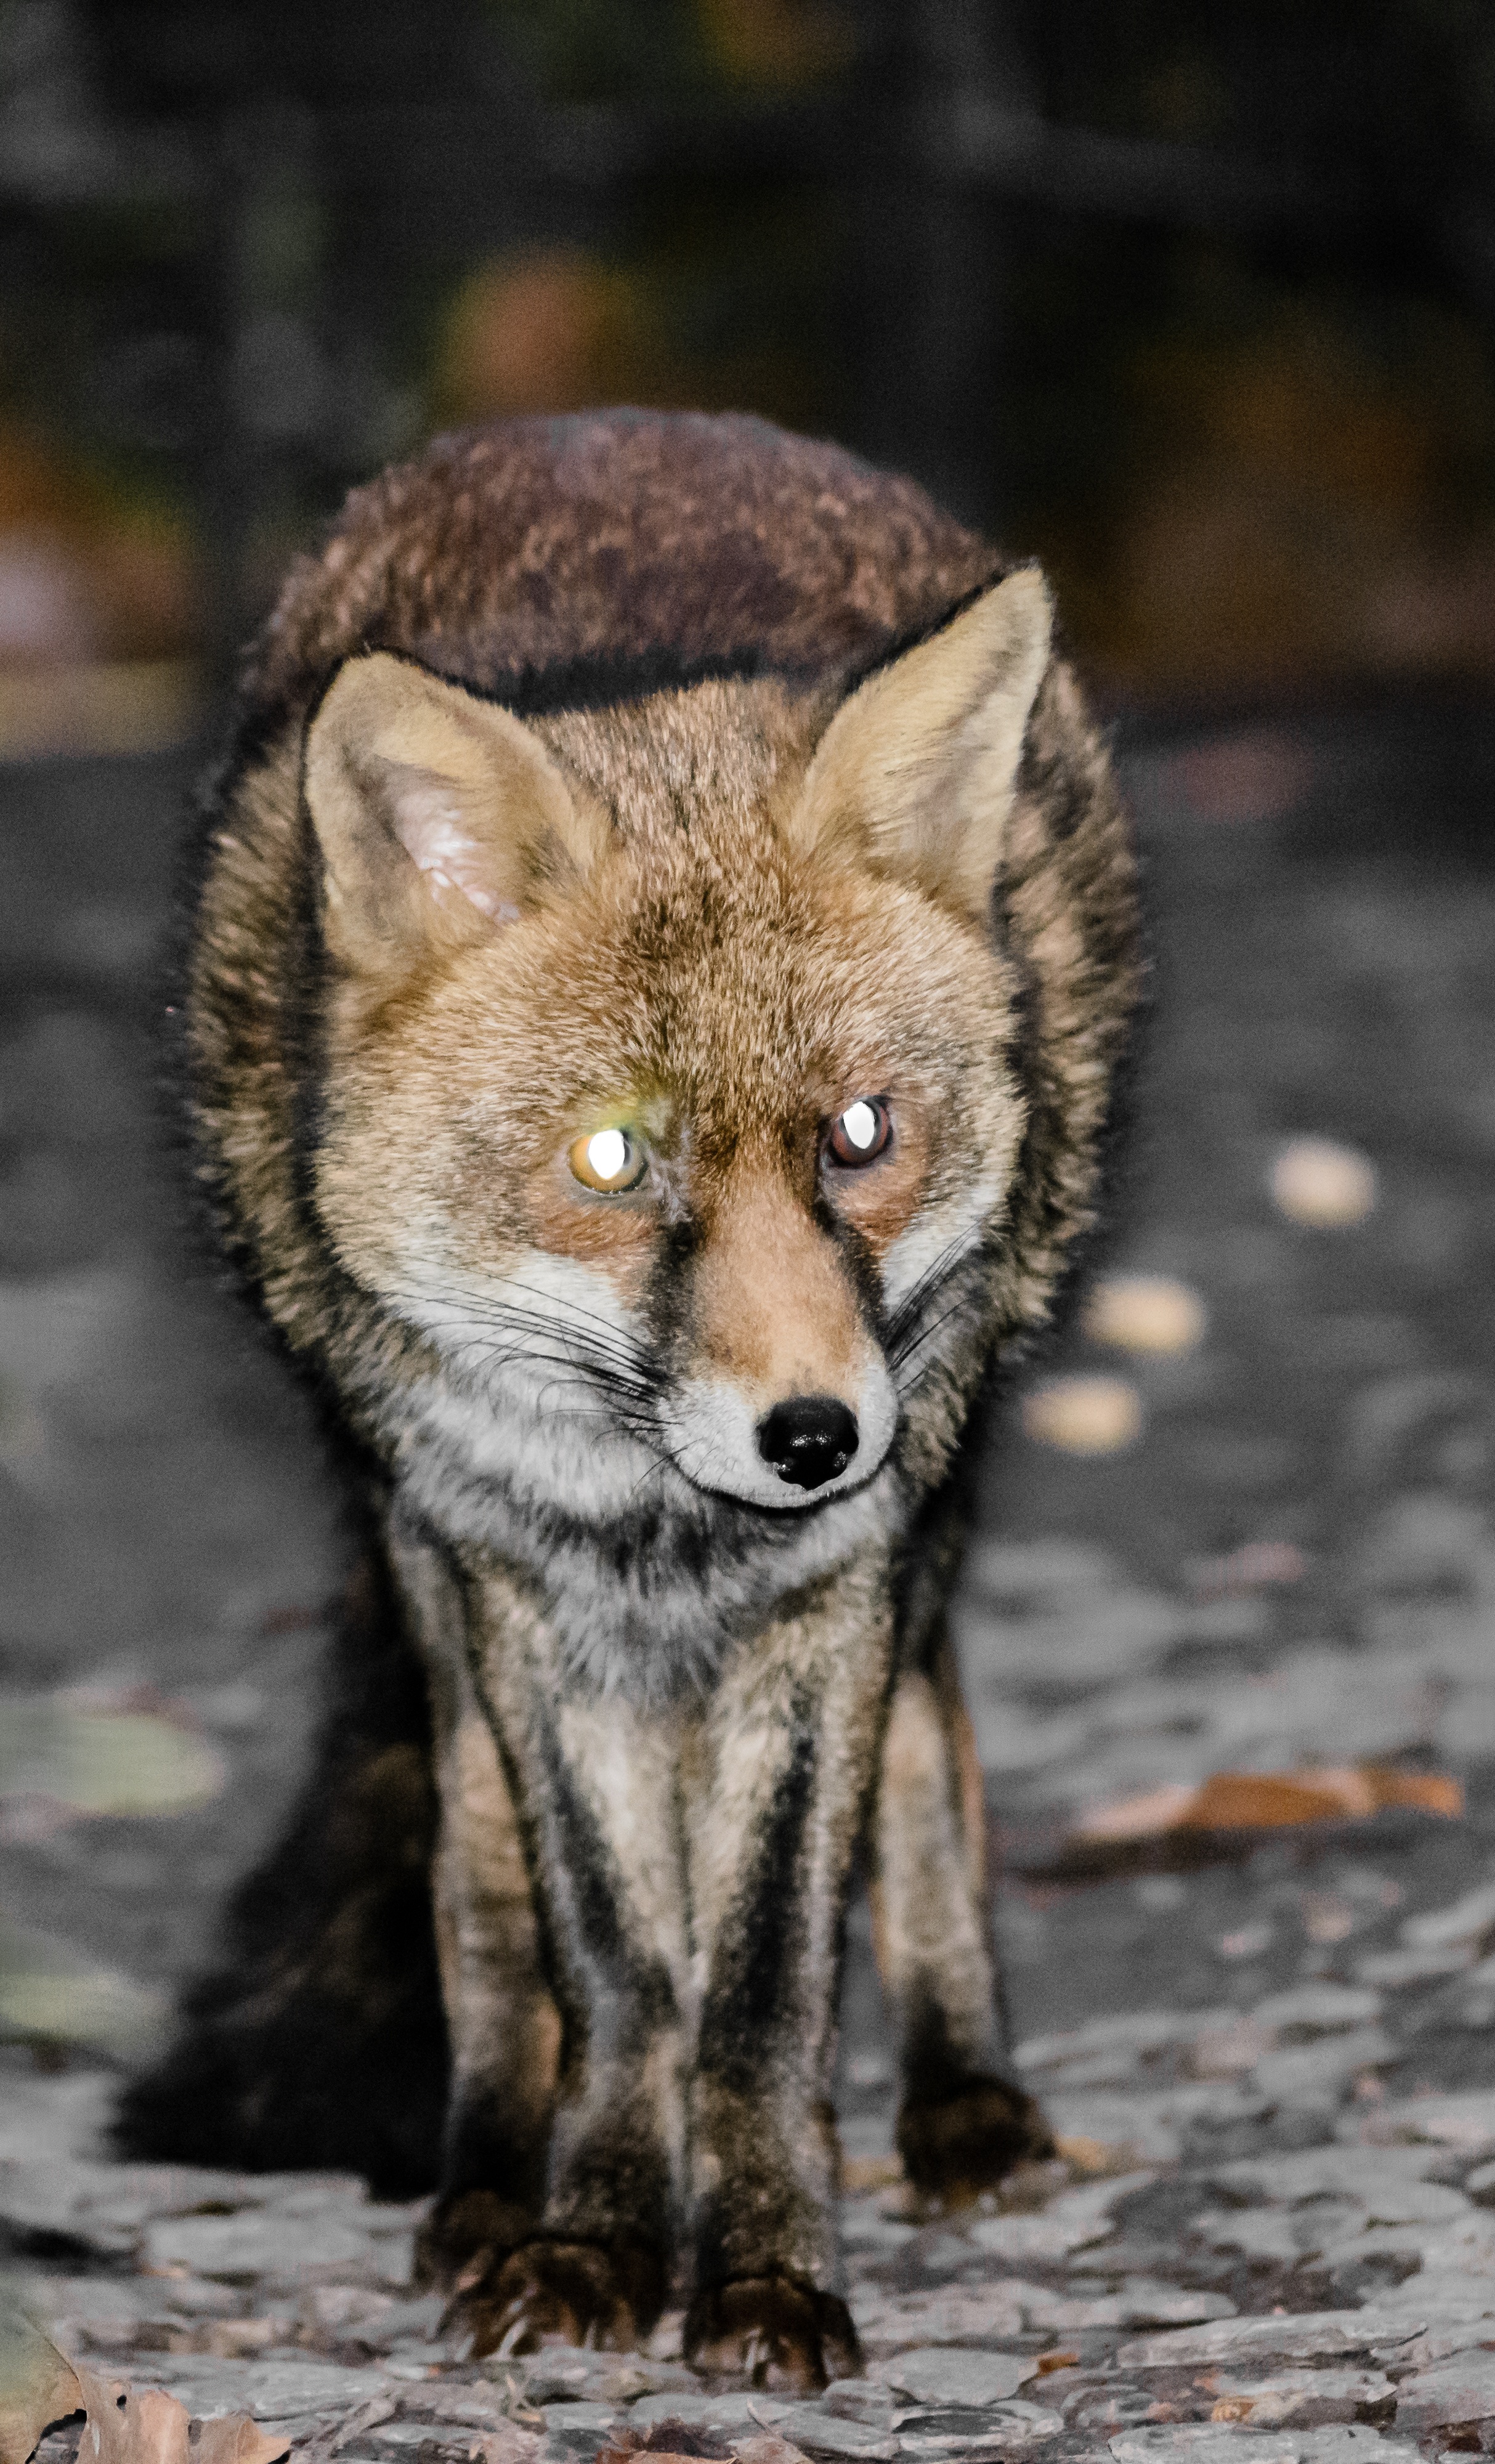
nature, white, animal, cute, dark, wildlife, wild, standing, fur, red, small, brown, mammal, fox, fauna, red fox, raccoon, furry, vertebrate, hunting, pup, dog like mammal, kit fox, carnivoran, grey fox, procyonidae, dog family, black and brown